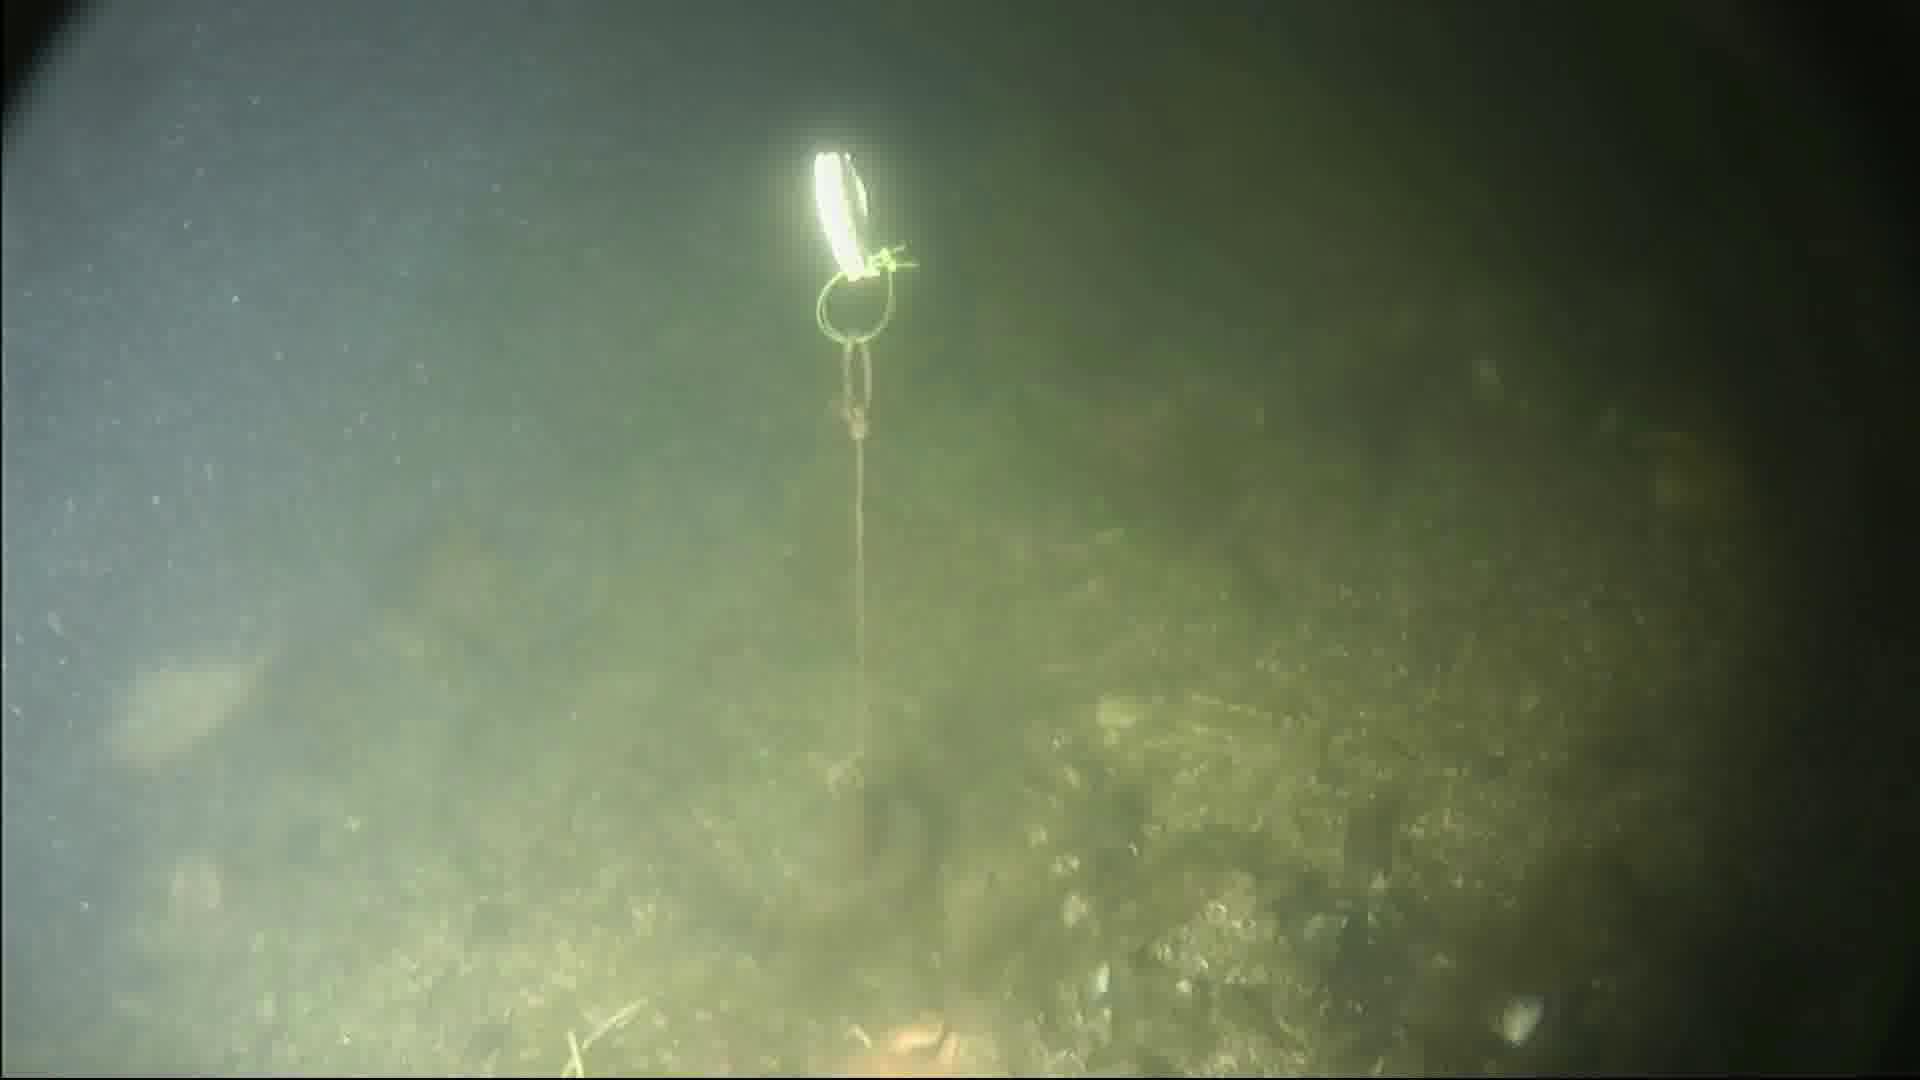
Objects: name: fish
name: crab
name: starfish